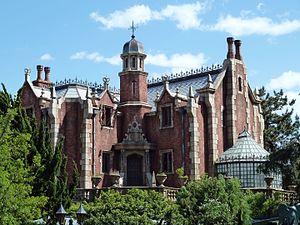
Conny-Land
Haunted Mansion est le principe du train fantôme revisité par Walt Disney et son équipe d'imagineers. L'attraction est à la fois humoristique et divertissante, mais Disney n'a pas réussi a en faire une attraction réellement effrayante, sauf pour les plus jeunes. Les effets spéciaux utilisés sont souvent la raison invoquée par les moins jeunes pour justifier leur appréciation de l'attraction.